Costain Group

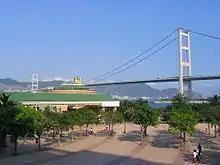
The Tsing Ma Bridge built by a joint venture involving Costain

Costain is also involved in HS2 lots S1 and S2, working as part of joint venture, due to complete in 2031.